Grant–Kohrs Ranch National Historic Site

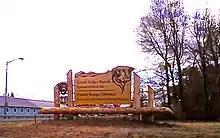
Entrance to Grant–Kohrs ranch on the west side of the city of Deer Lodge; Powell County Fairgrounds visible in background

In the 1960s, the National Park Service, under the leadership of Director Conrad Wirth, reenergized the search for historic properties under the auspices of the Historic Sites Act of 1935 and Mission 66. The original Grant–Kohrs ranch was among several other ranches which were recommended for National Historic Landmark status. Con Warren wanted to sell the Grant–Kohrs portion of his ranch to the National Park Service as a historic landmark. In 1970 an agreement to sell the property to the park service was achieved with the proviso that it would be "managed as a living ranch" by the National Park Service. The original purchase involved of the active Warren Hereford Ranch. In December 1970, the National Park Foundation acquired an additional of the ranch allowing the National Park Service to take administrative control of the site.